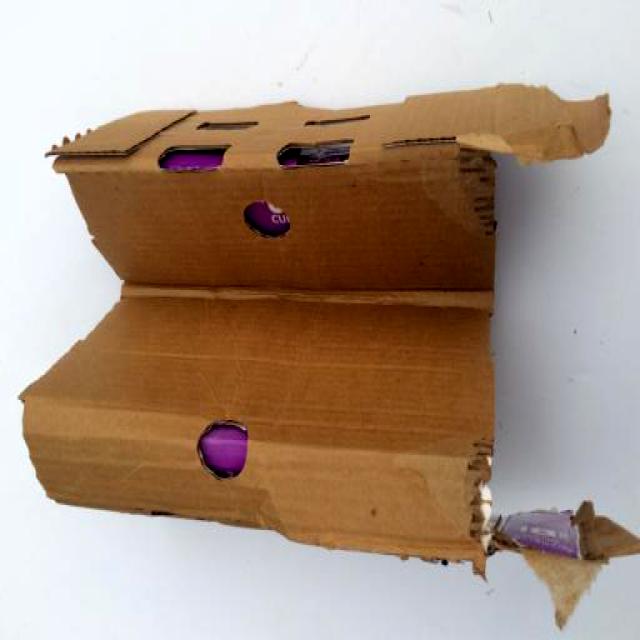
Label: Cardboard